Hypericum aegypticum

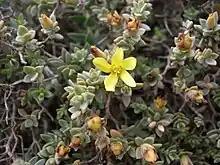
The petals of "Hypericum aegypticum" can be pale or bright yellow and have five petals

"Hypericum aegypticum" is a shrub or shrublet that varies in height from tall. It grows in a crowded, spreading pattern, with its stems stretching out from the center of the plant. The branches grow roughly perpendicular from these stems, but can also spread out in different directions. It has a chromosome number of 2n=20.